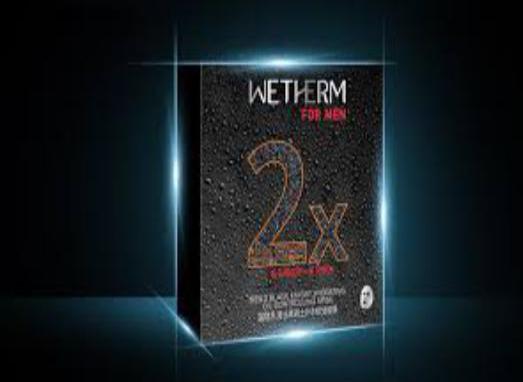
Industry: Necessities